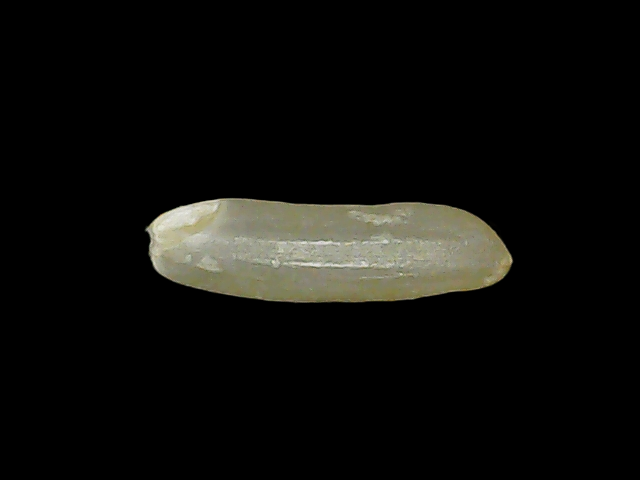
Rice variety: Binadhan19